Angus Mackay (Victorian politician)

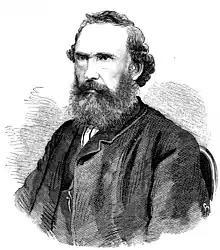
Angus Mackay, 1870 engraving

Angus Mackay (26 January 1824 – 5 July 1886) was a founder of the radical Constitutional Association in 1848 before becoming a politician in colonial Victoria (Australia), as a member of the Victorian Legislative Assembly.